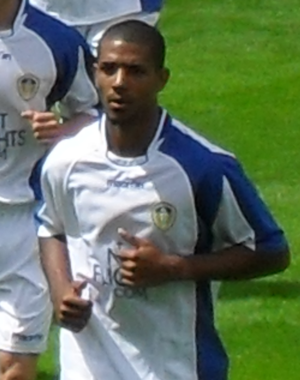
Le Leeds United Football Club, communément appelé Leeds United ou de manière informelle Leeds, est un club de football professionnel anglais basé dans la ville de Leeds. Le club est fondé en 1919, à la suite de la dissolution de Leeds City, et évolue depuis au stade d'Elland Road dans le quartier de Beeston. Le surnom du club, The Peacocks provient de l'ancien nom de la rue où se dresse le stade, The Old Peacock Ground.